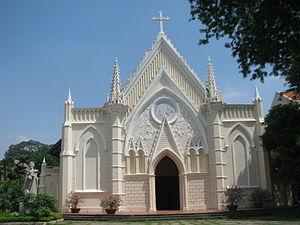
Chapelle du séminaire Saint-Joseph de Saïgon.
Le séminaire Saint-Joseph est l'un des sept séminaires catholiques autorisés au Viêt Nam.